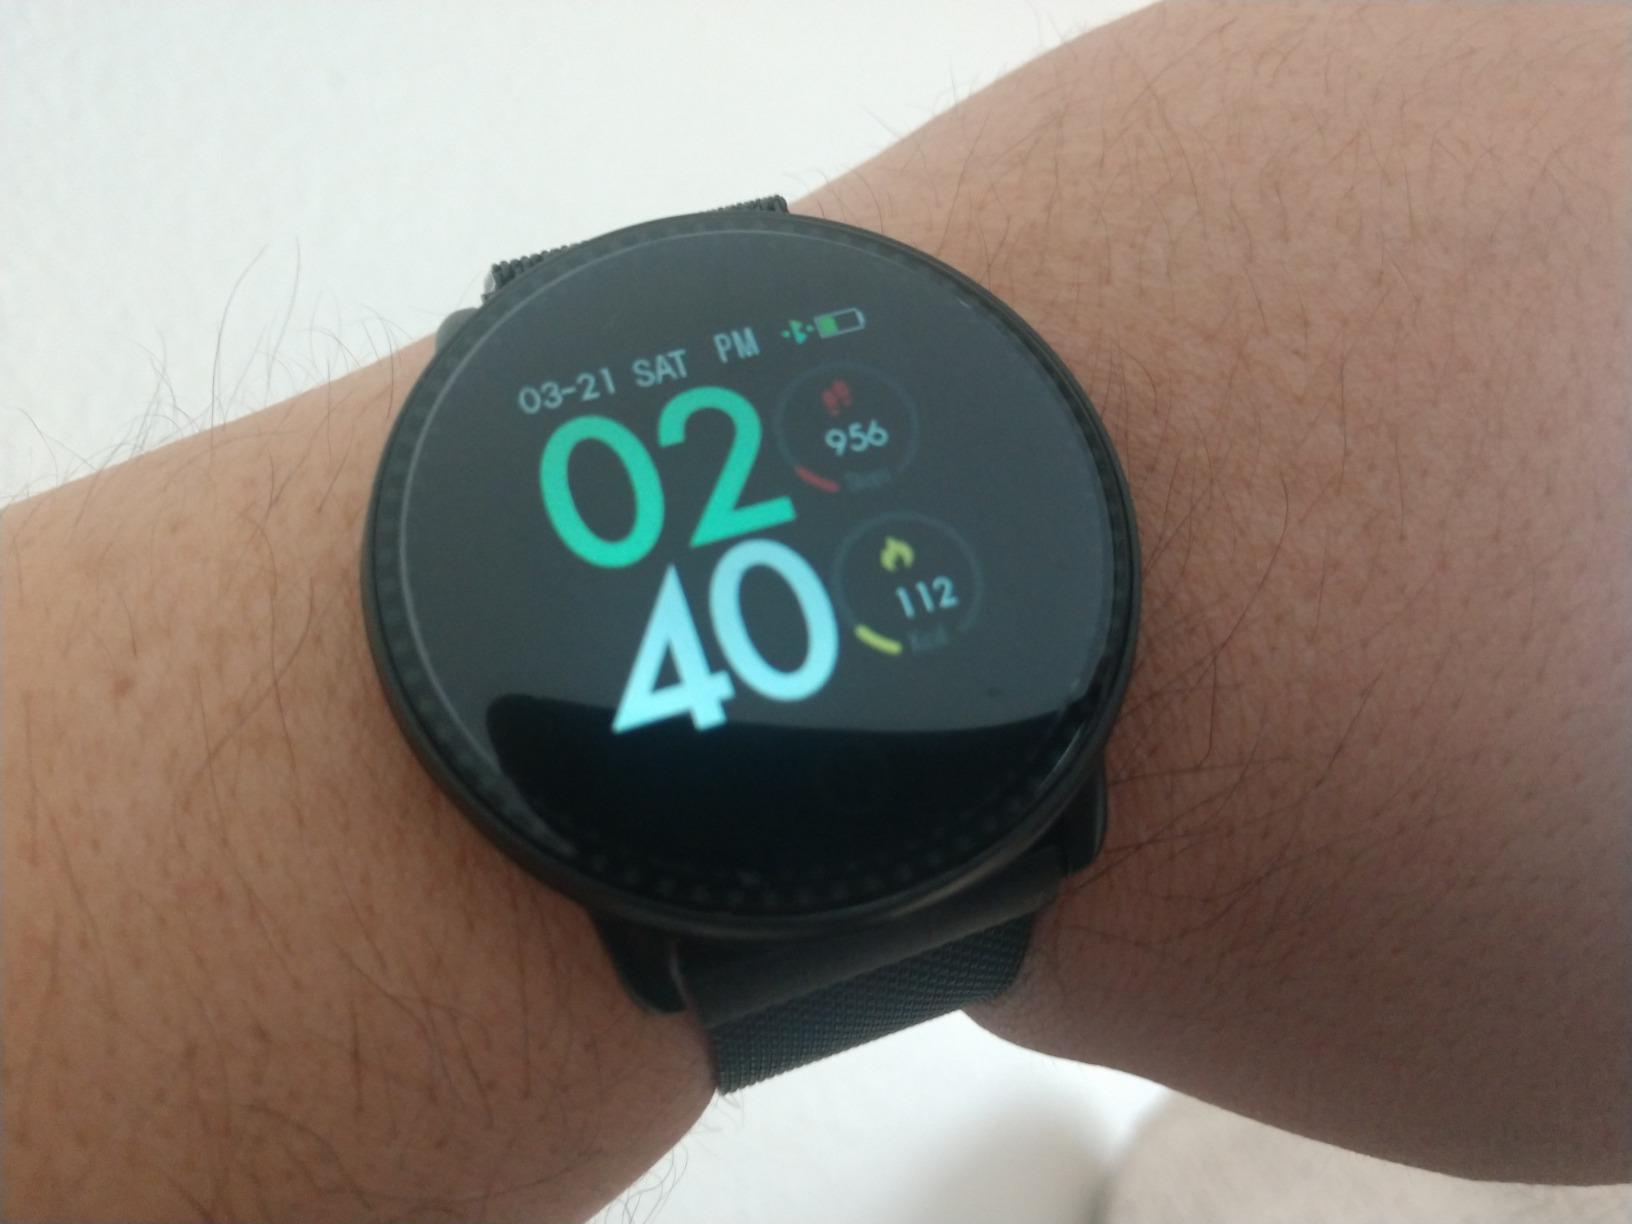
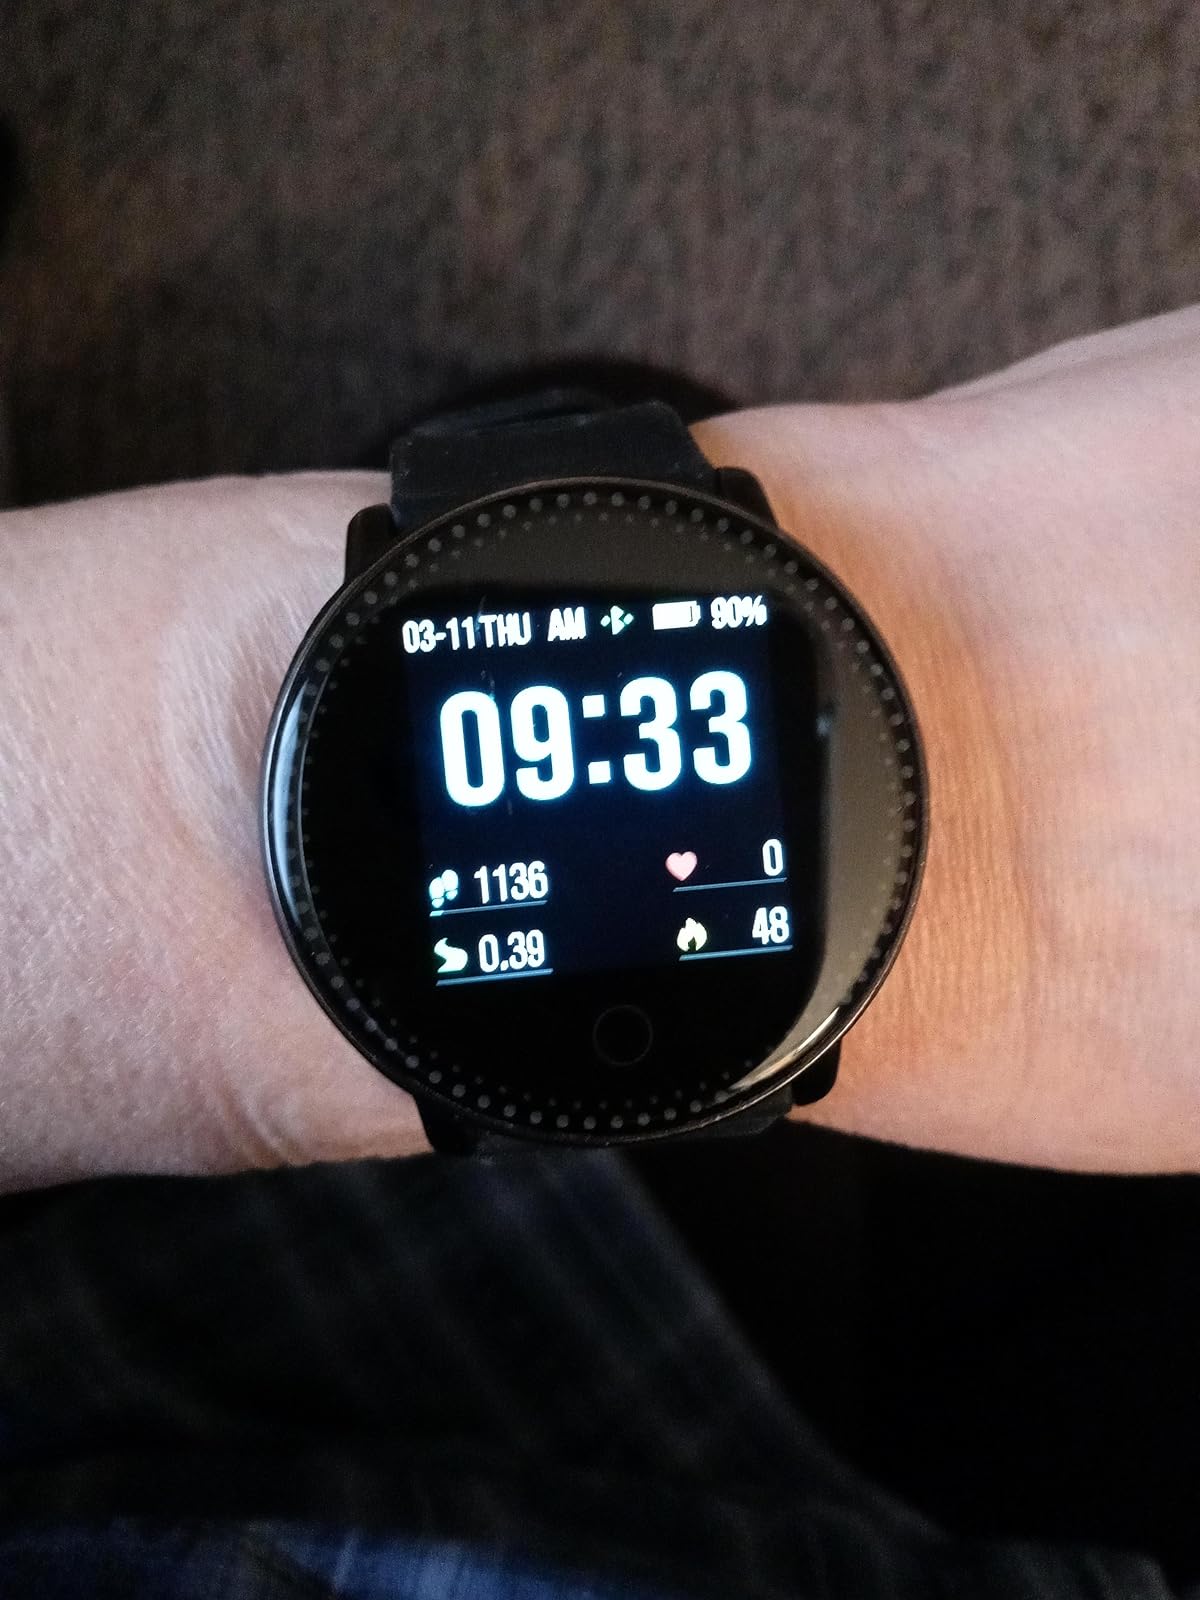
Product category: smartwatch
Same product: yes